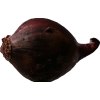
Label: red_onion